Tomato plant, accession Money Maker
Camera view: horizontal (90 deg, fisheye); turntable rotation: 210 degrees
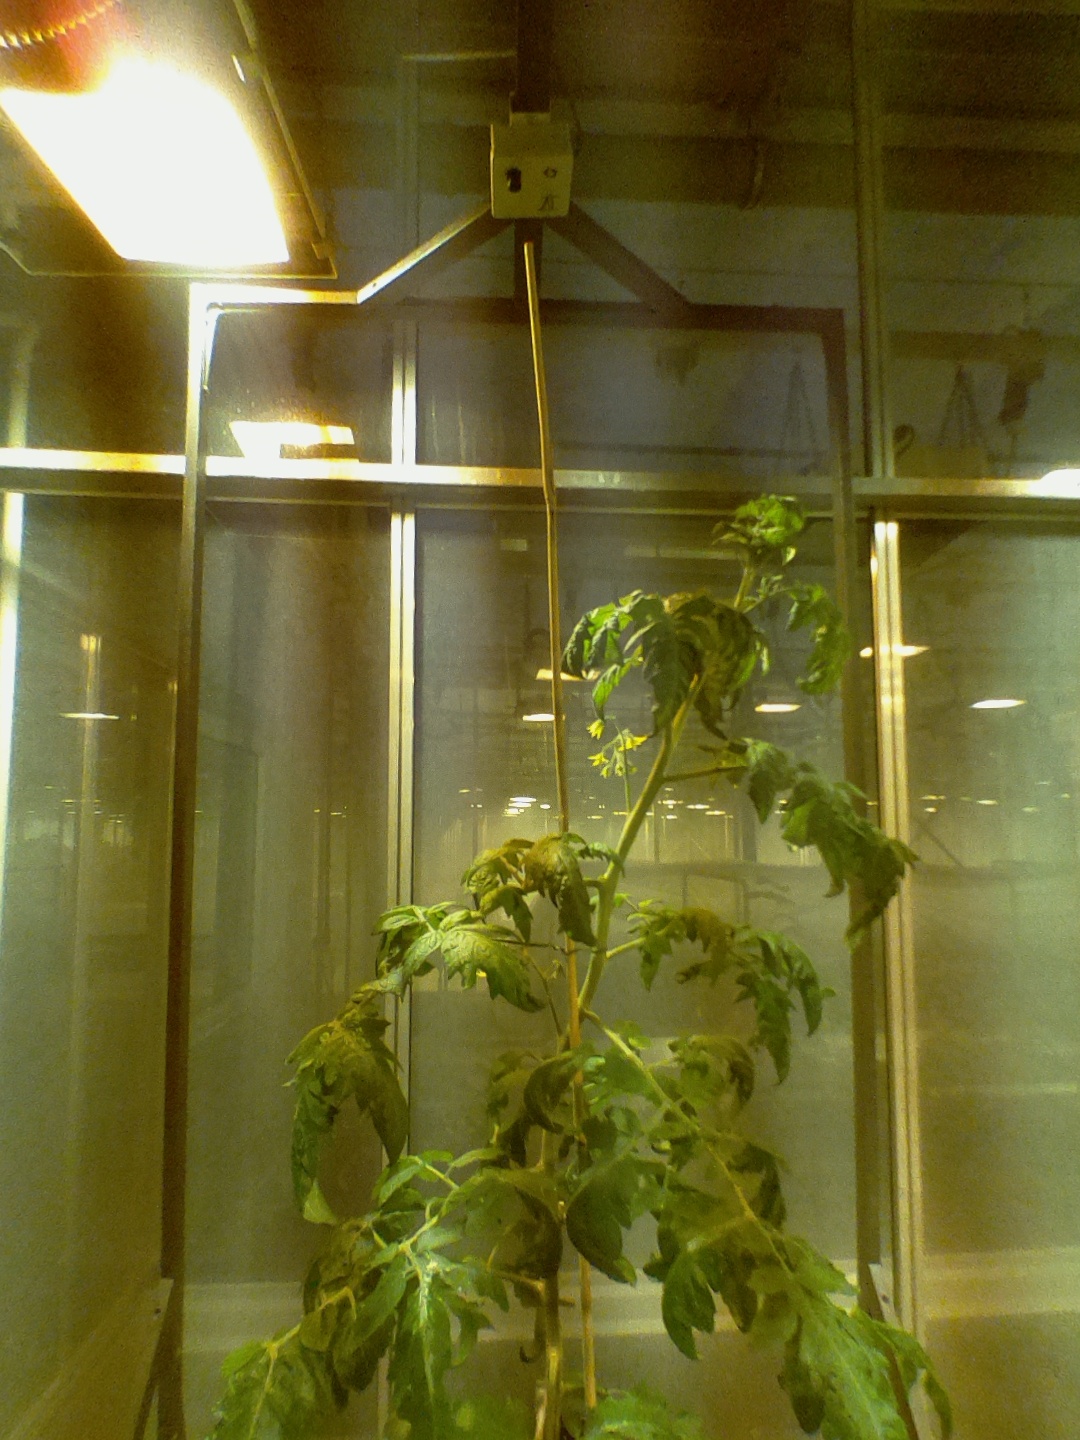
BBCH growth stage 68: Full flowering, 80%-90% of flowers open, more petals falling